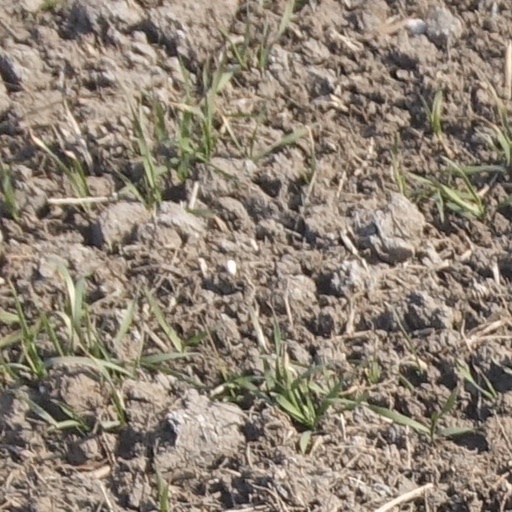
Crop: wheat